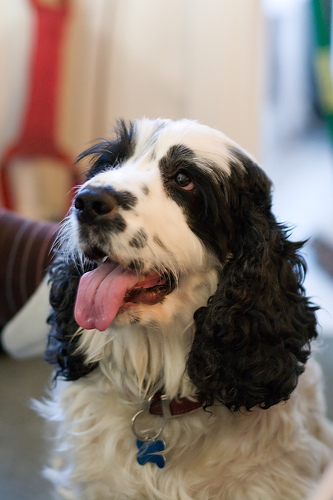
Animal: dog
Breed: english cocker spaniel